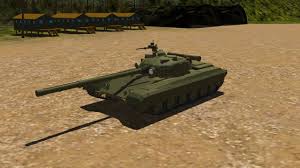
Label: Tank